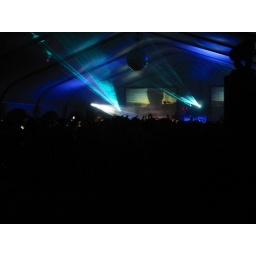
Armin van Buuren video by Giles Hendrix and Joshua Goldberg